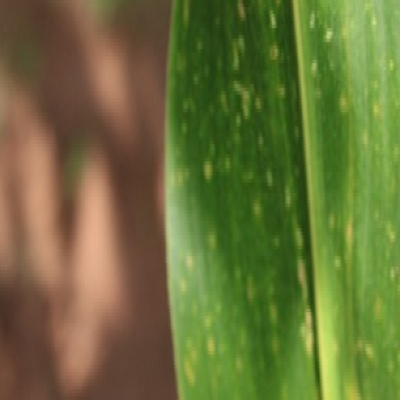
Label: Corn_(Maize)___Leaf_Spot